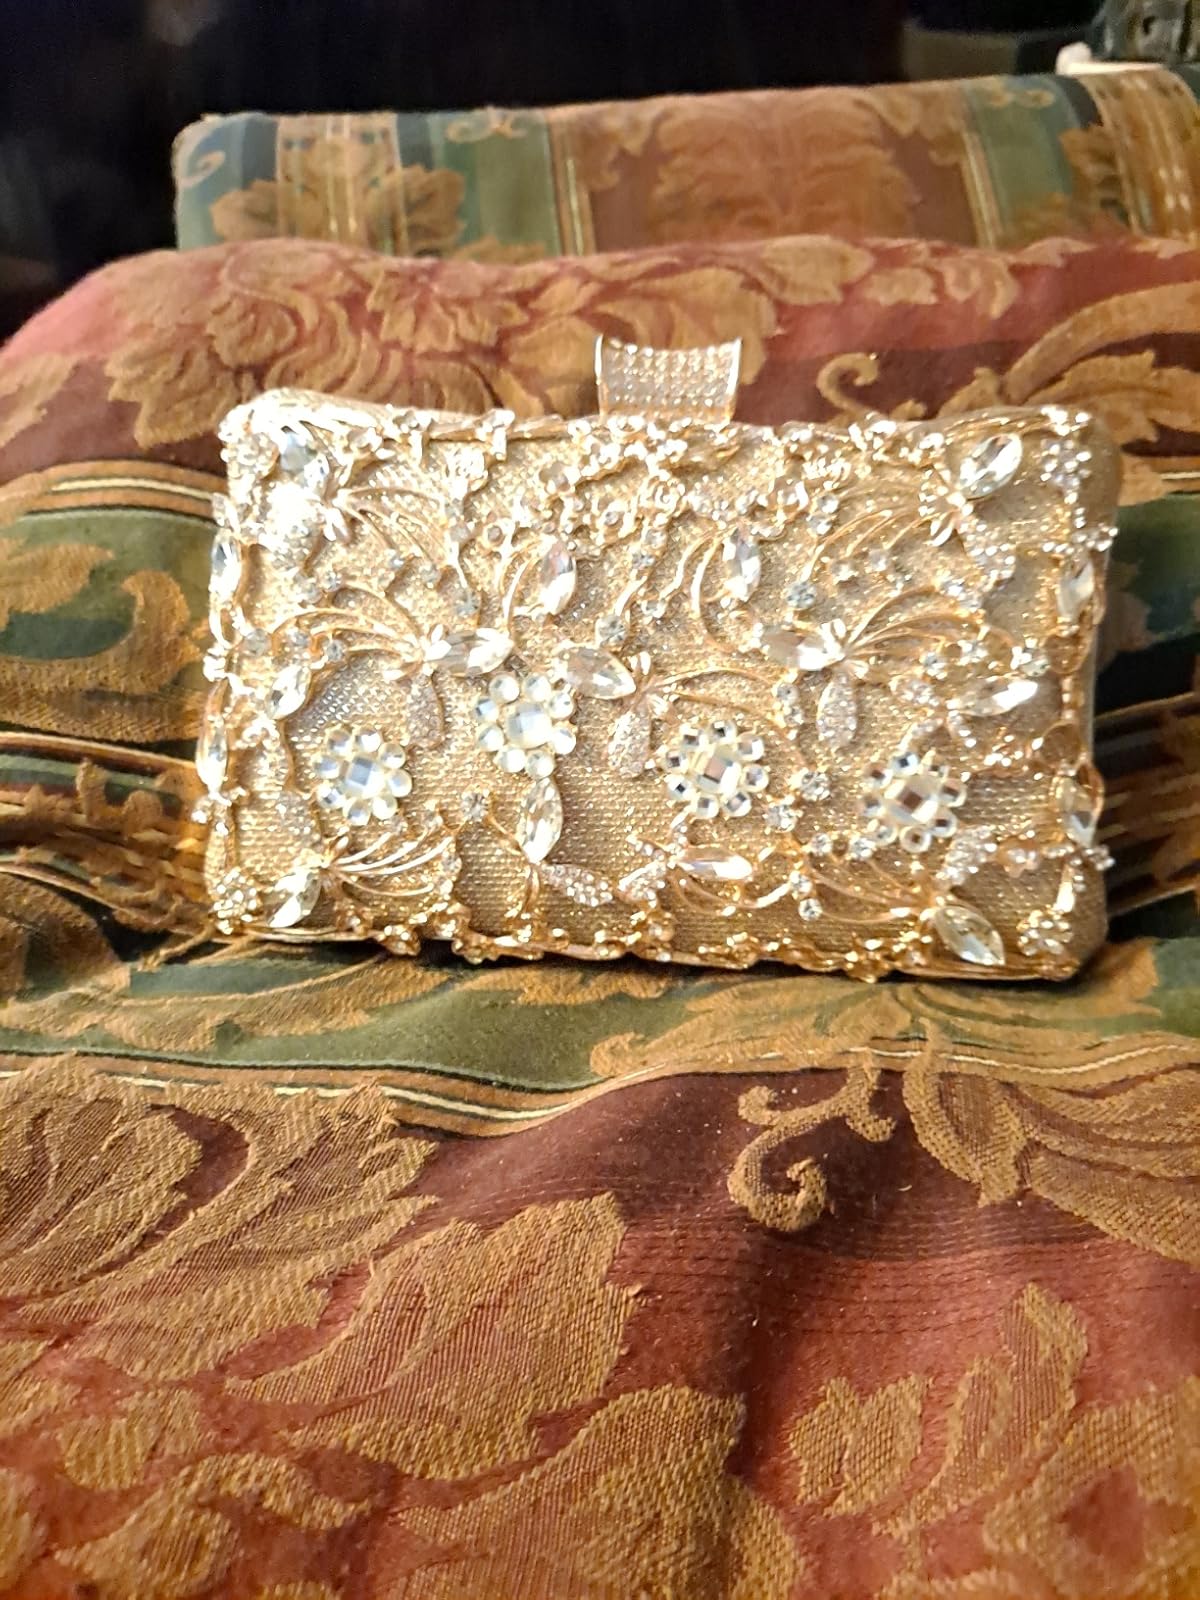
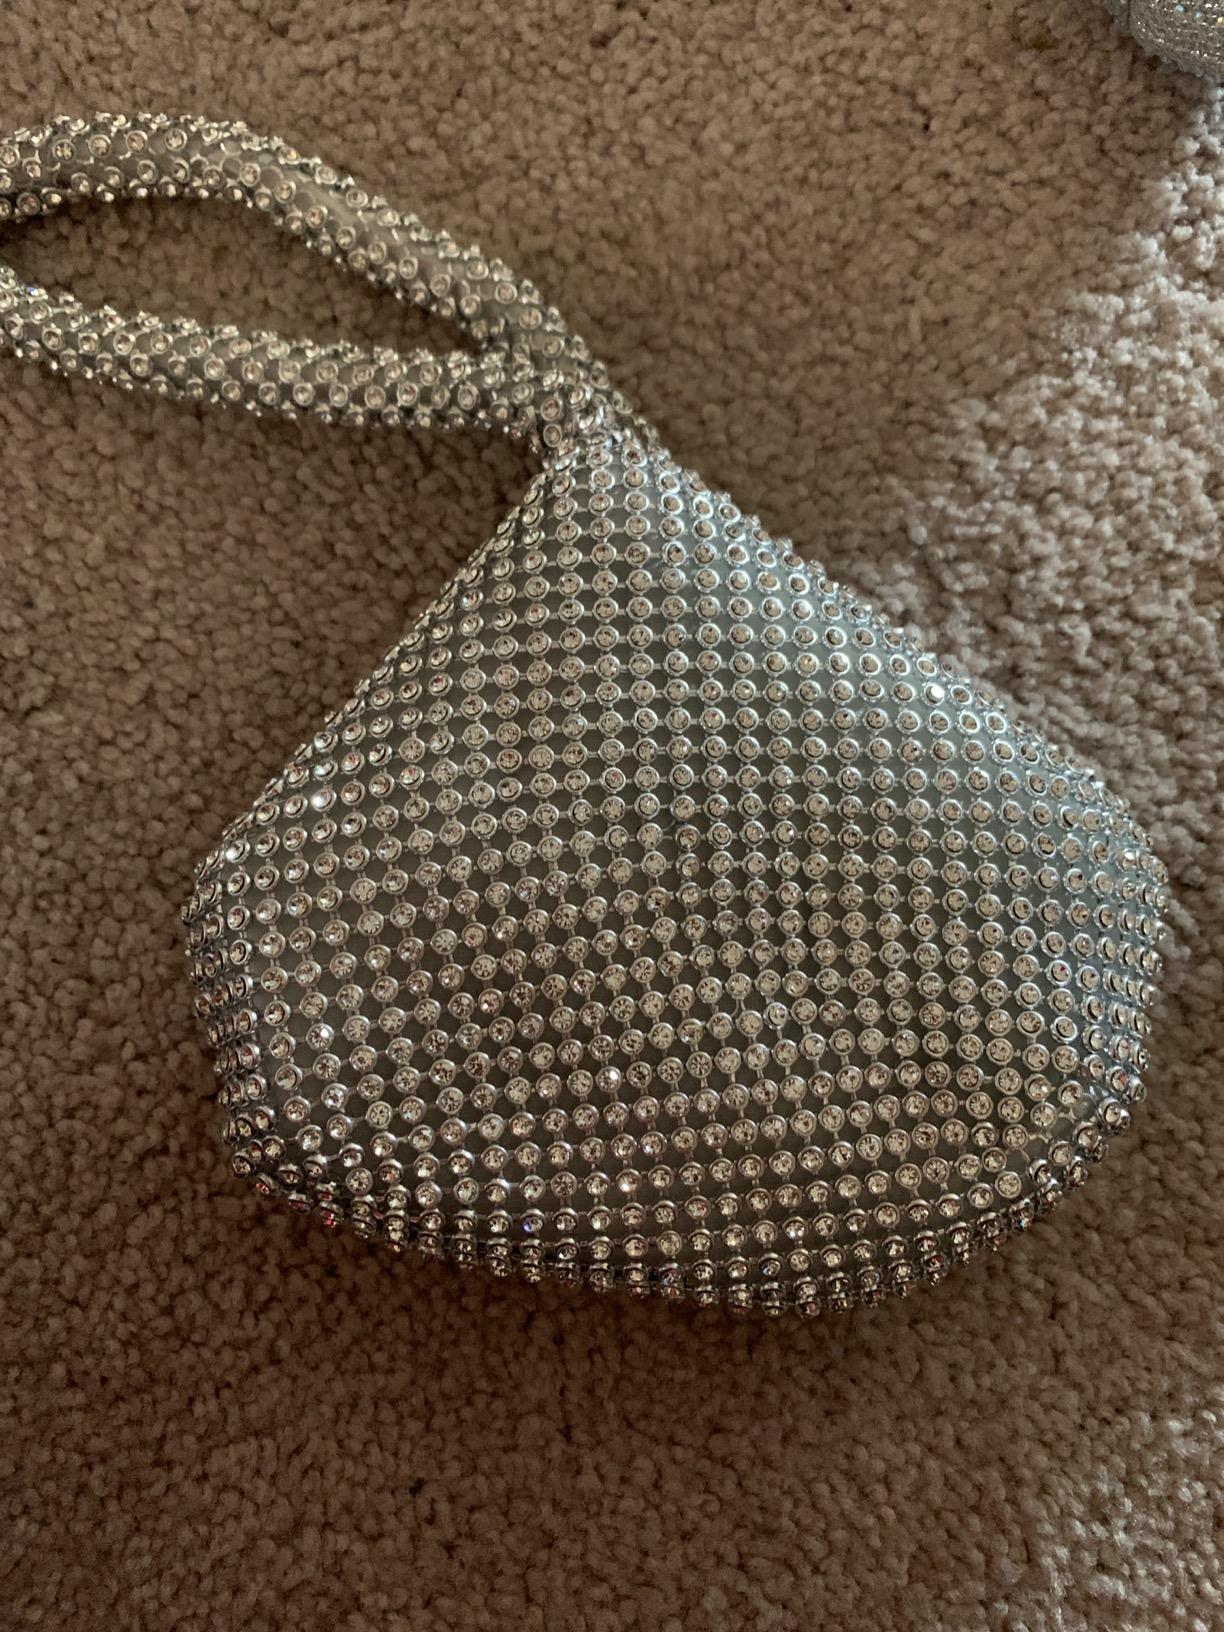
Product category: accessories_handbag
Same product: no